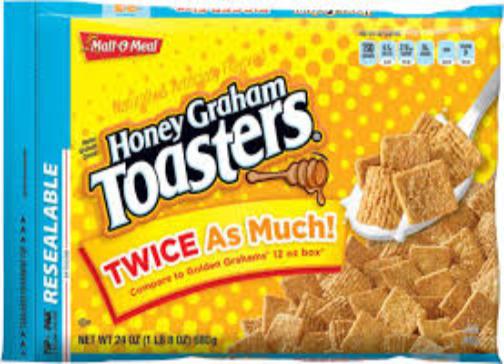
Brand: Honey Graham
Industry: Food